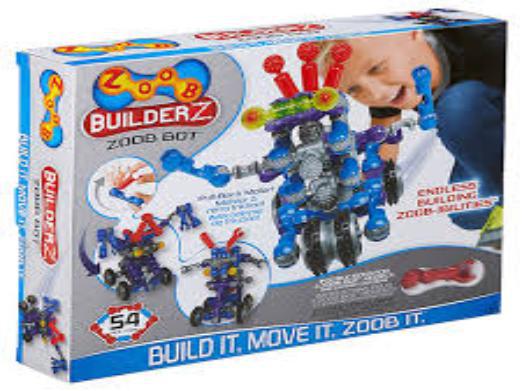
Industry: Leisure